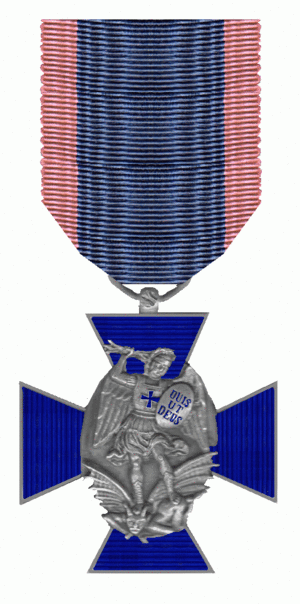
L'ordre de Saint-Michel est un ancien ordre militaire allemand fondé le 29 septembre 1693 par le prince-électeur et archevêque de Cologne Joseph-Clément de Bavière. Ses statuts ne furent toutefois officialisés que le 3 avril 1721. Restauré en 1837 pour devenir l'ordre du Mérite de Saint-Michel, ses statuts ont été modifiés en 1855, 1887, 1894 et 1910, puis il a cessé d'être attribué à la fin de la Première Guerre mondiale, au moment de la disparition du Royaume de Bavière.